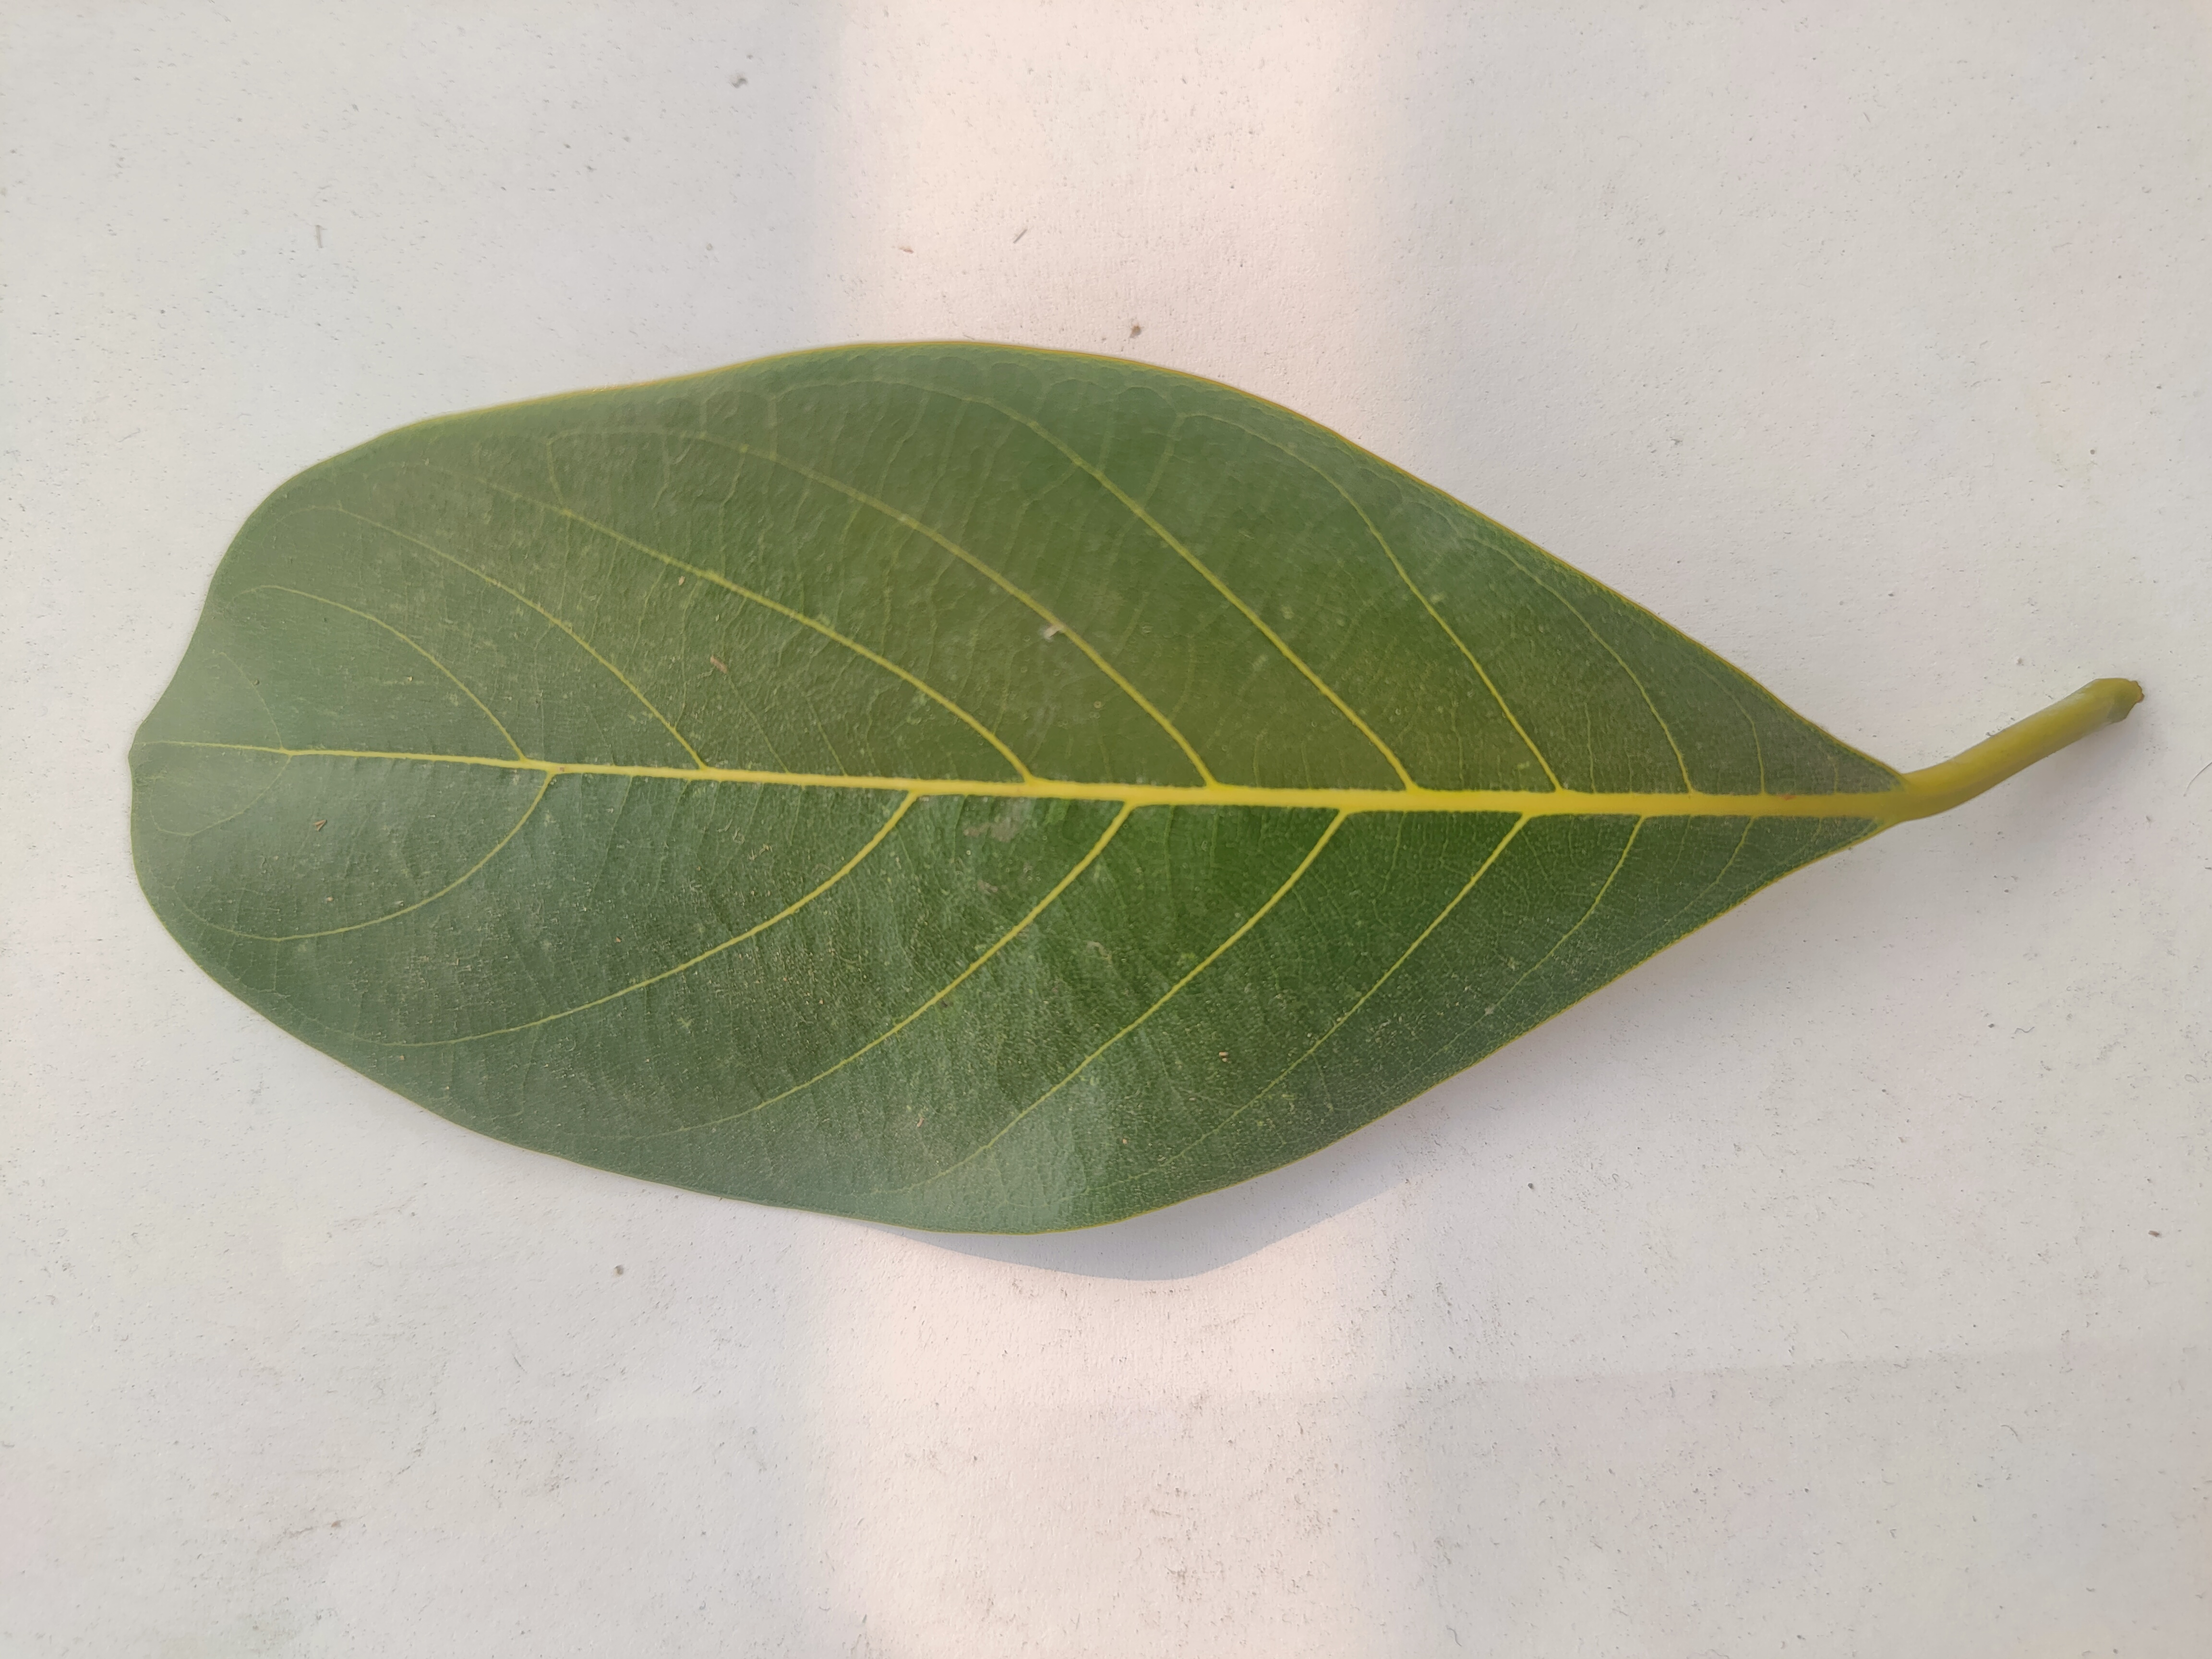
Leaf variety: Jackfruit